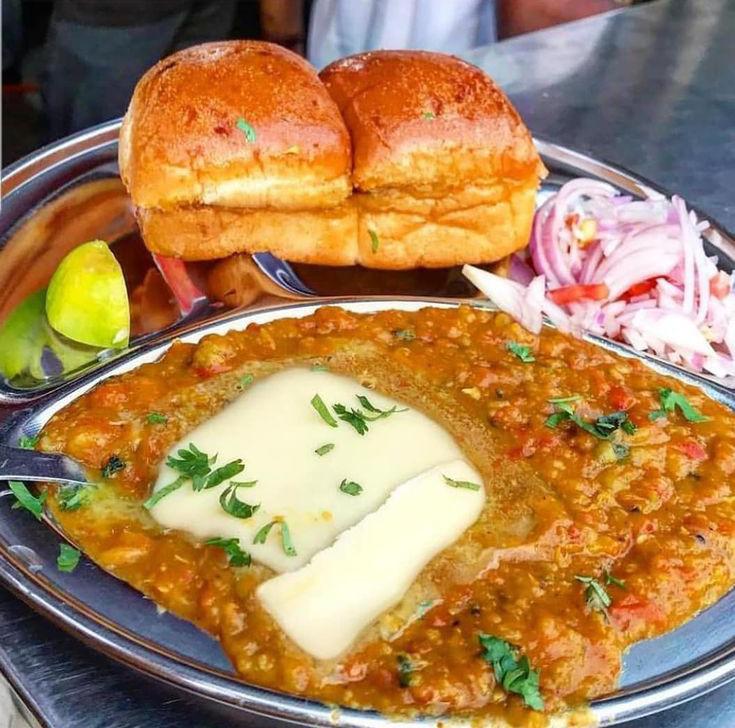
Dish: pav_bhaji